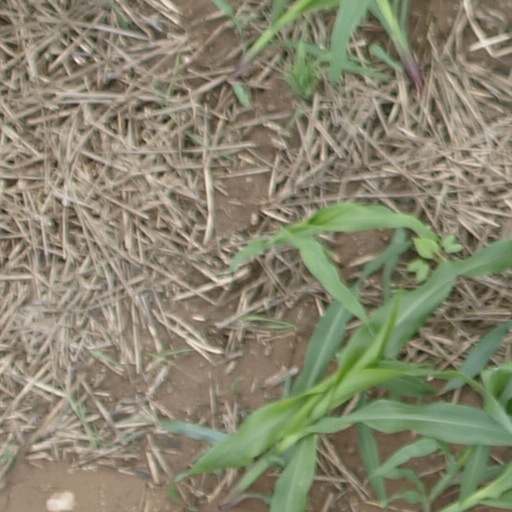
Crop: maize; corn